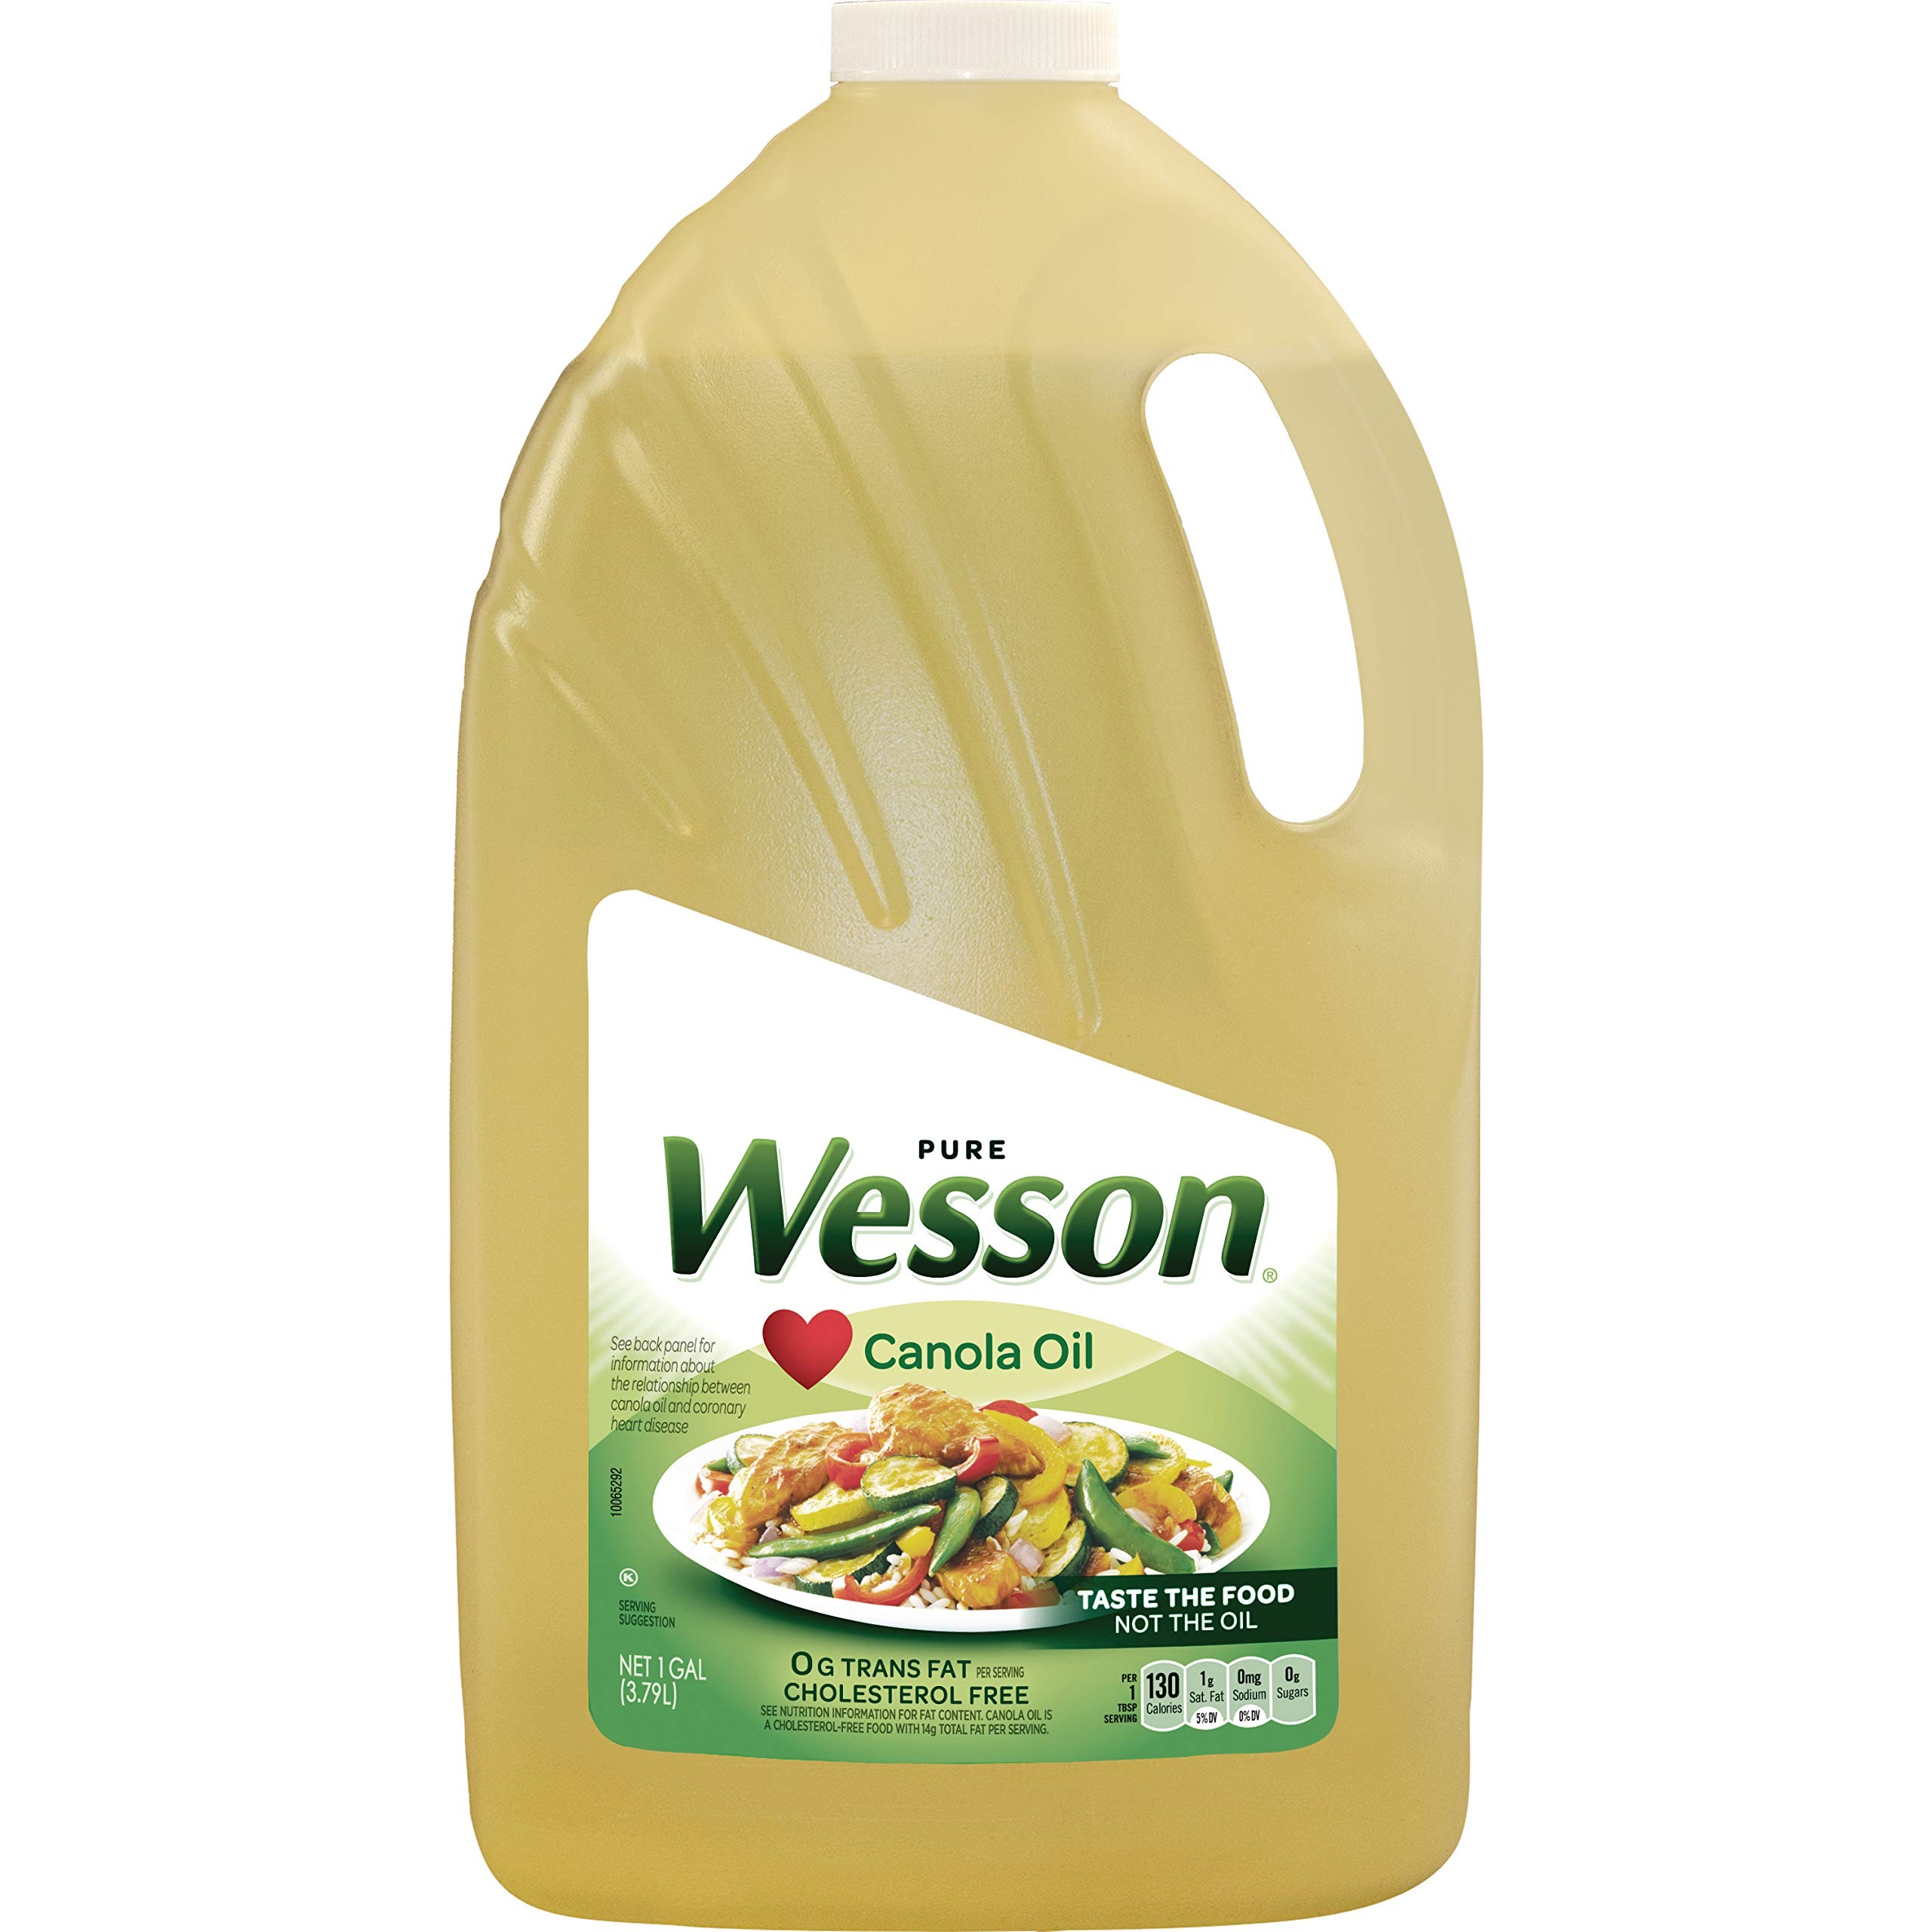
Item Name: PACK OF 5 - Wesson Pure Canola Oil, 1 Gal
Value: 640.0
Unit: Fl Oz

Price: 54.89